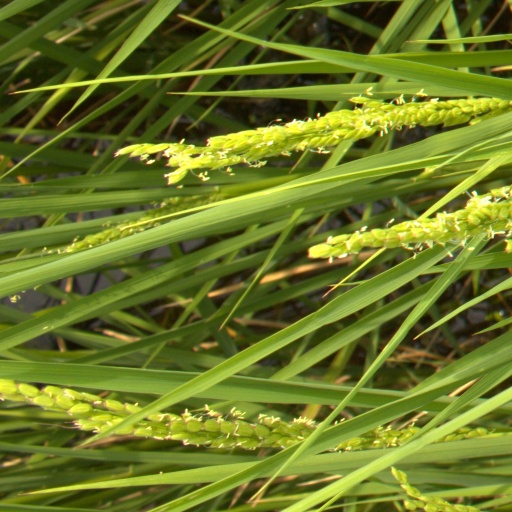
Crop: rice